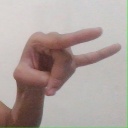
अक्षर: च